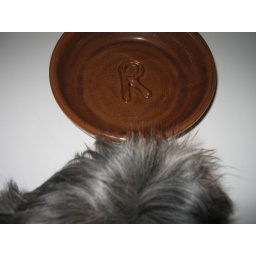
I made this water bowl for Riley. He prefers it over his metal one. He's got good taste. :)